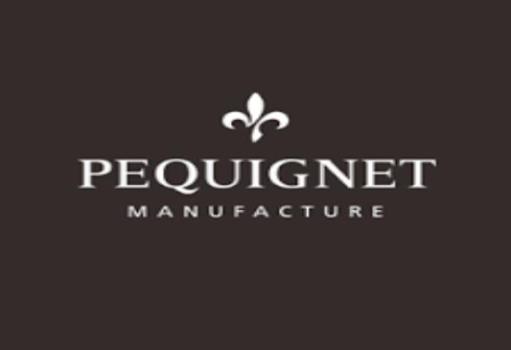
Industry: Clothes